Ozark Ike

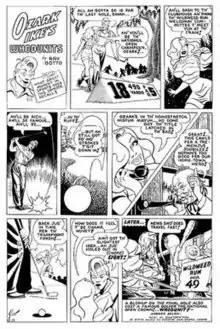
Ray Gotto's "Ozark Ike" (December 21, 1947)

Ozark Ike is a newspaper comic strip about dumb but likable Ozark Ike McBatt, a youth from a rural area in the mountains. The strip was created by Rufus A. ("Ray") Gotto while he was serving in the Navy during World War II in Washington, D.C. as an illustrator for Navy instruction manuals. The strip ran from November 12, 1945, to September 14, 1958.